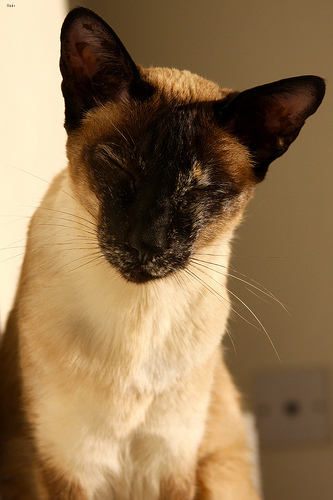
Breed: siamese